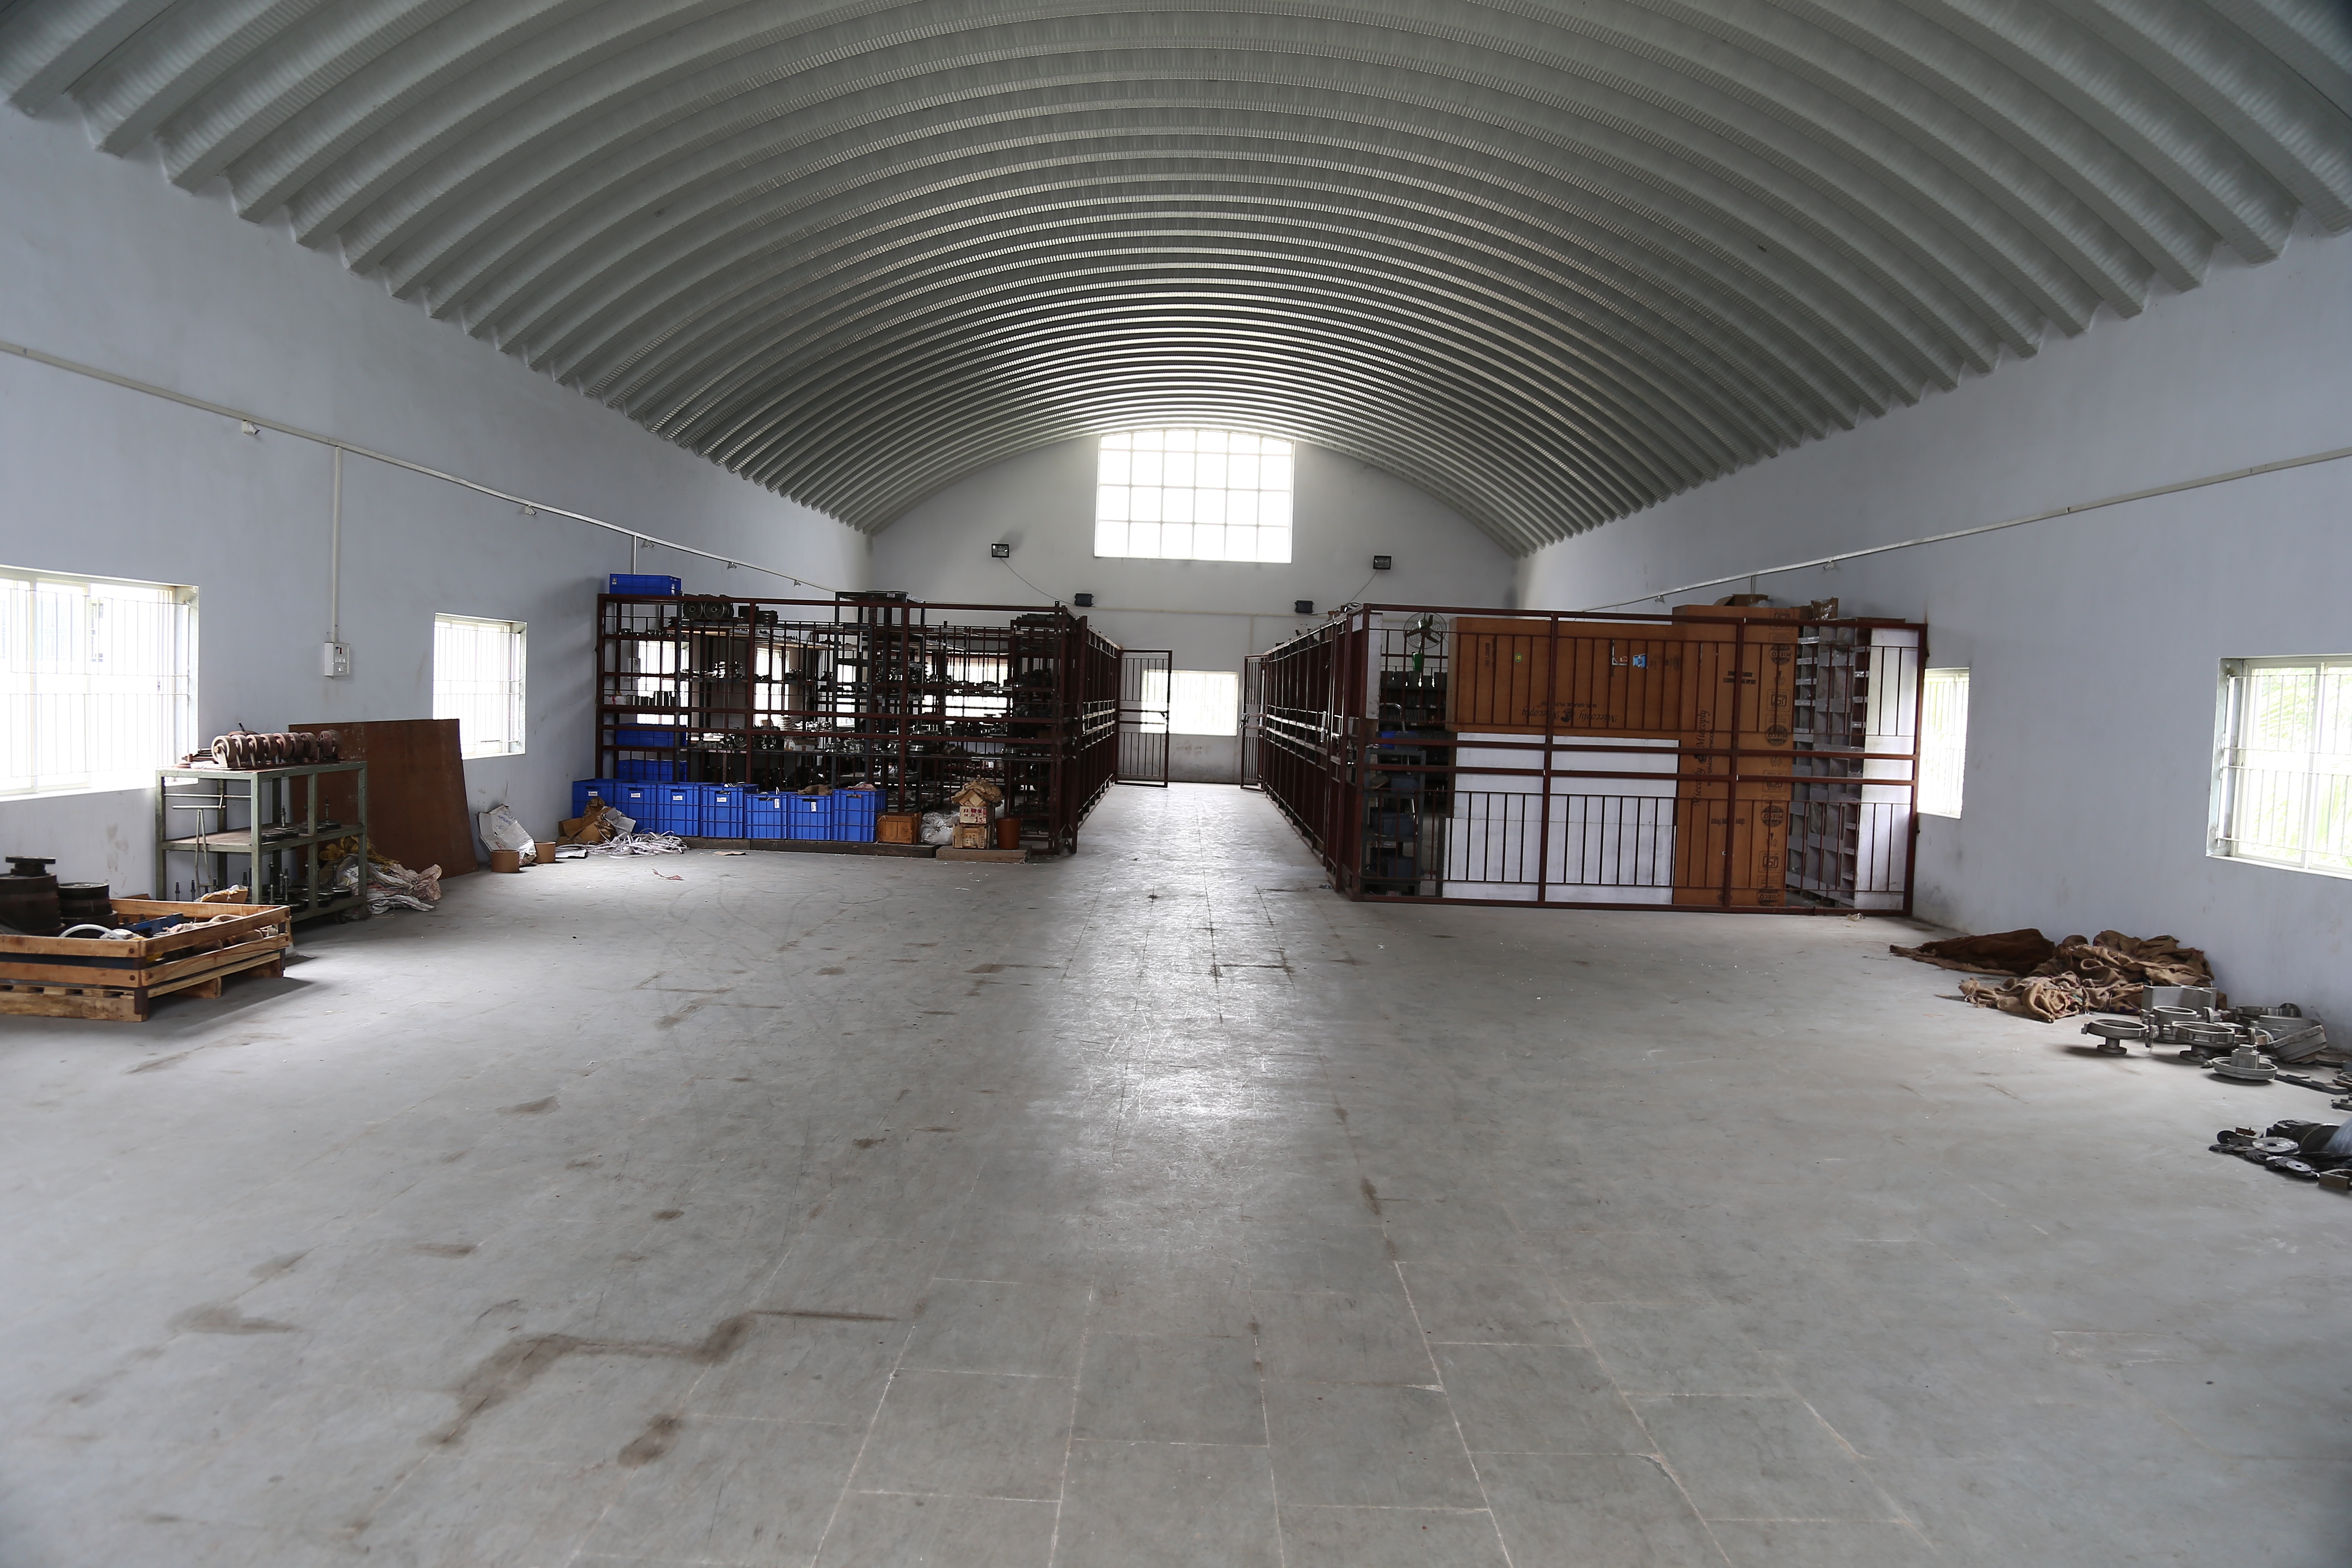
architecture, structure, wood, floor, interior, building, urban, subway, construction, hall, space, indoor, industrial, factory, empty, industry, room, modern, concrete, storage, warehouse, cement, large, flooring